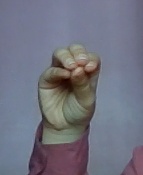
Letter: ha